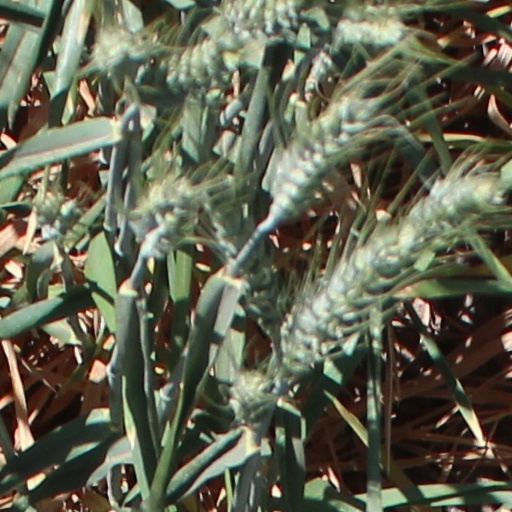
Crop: wheat